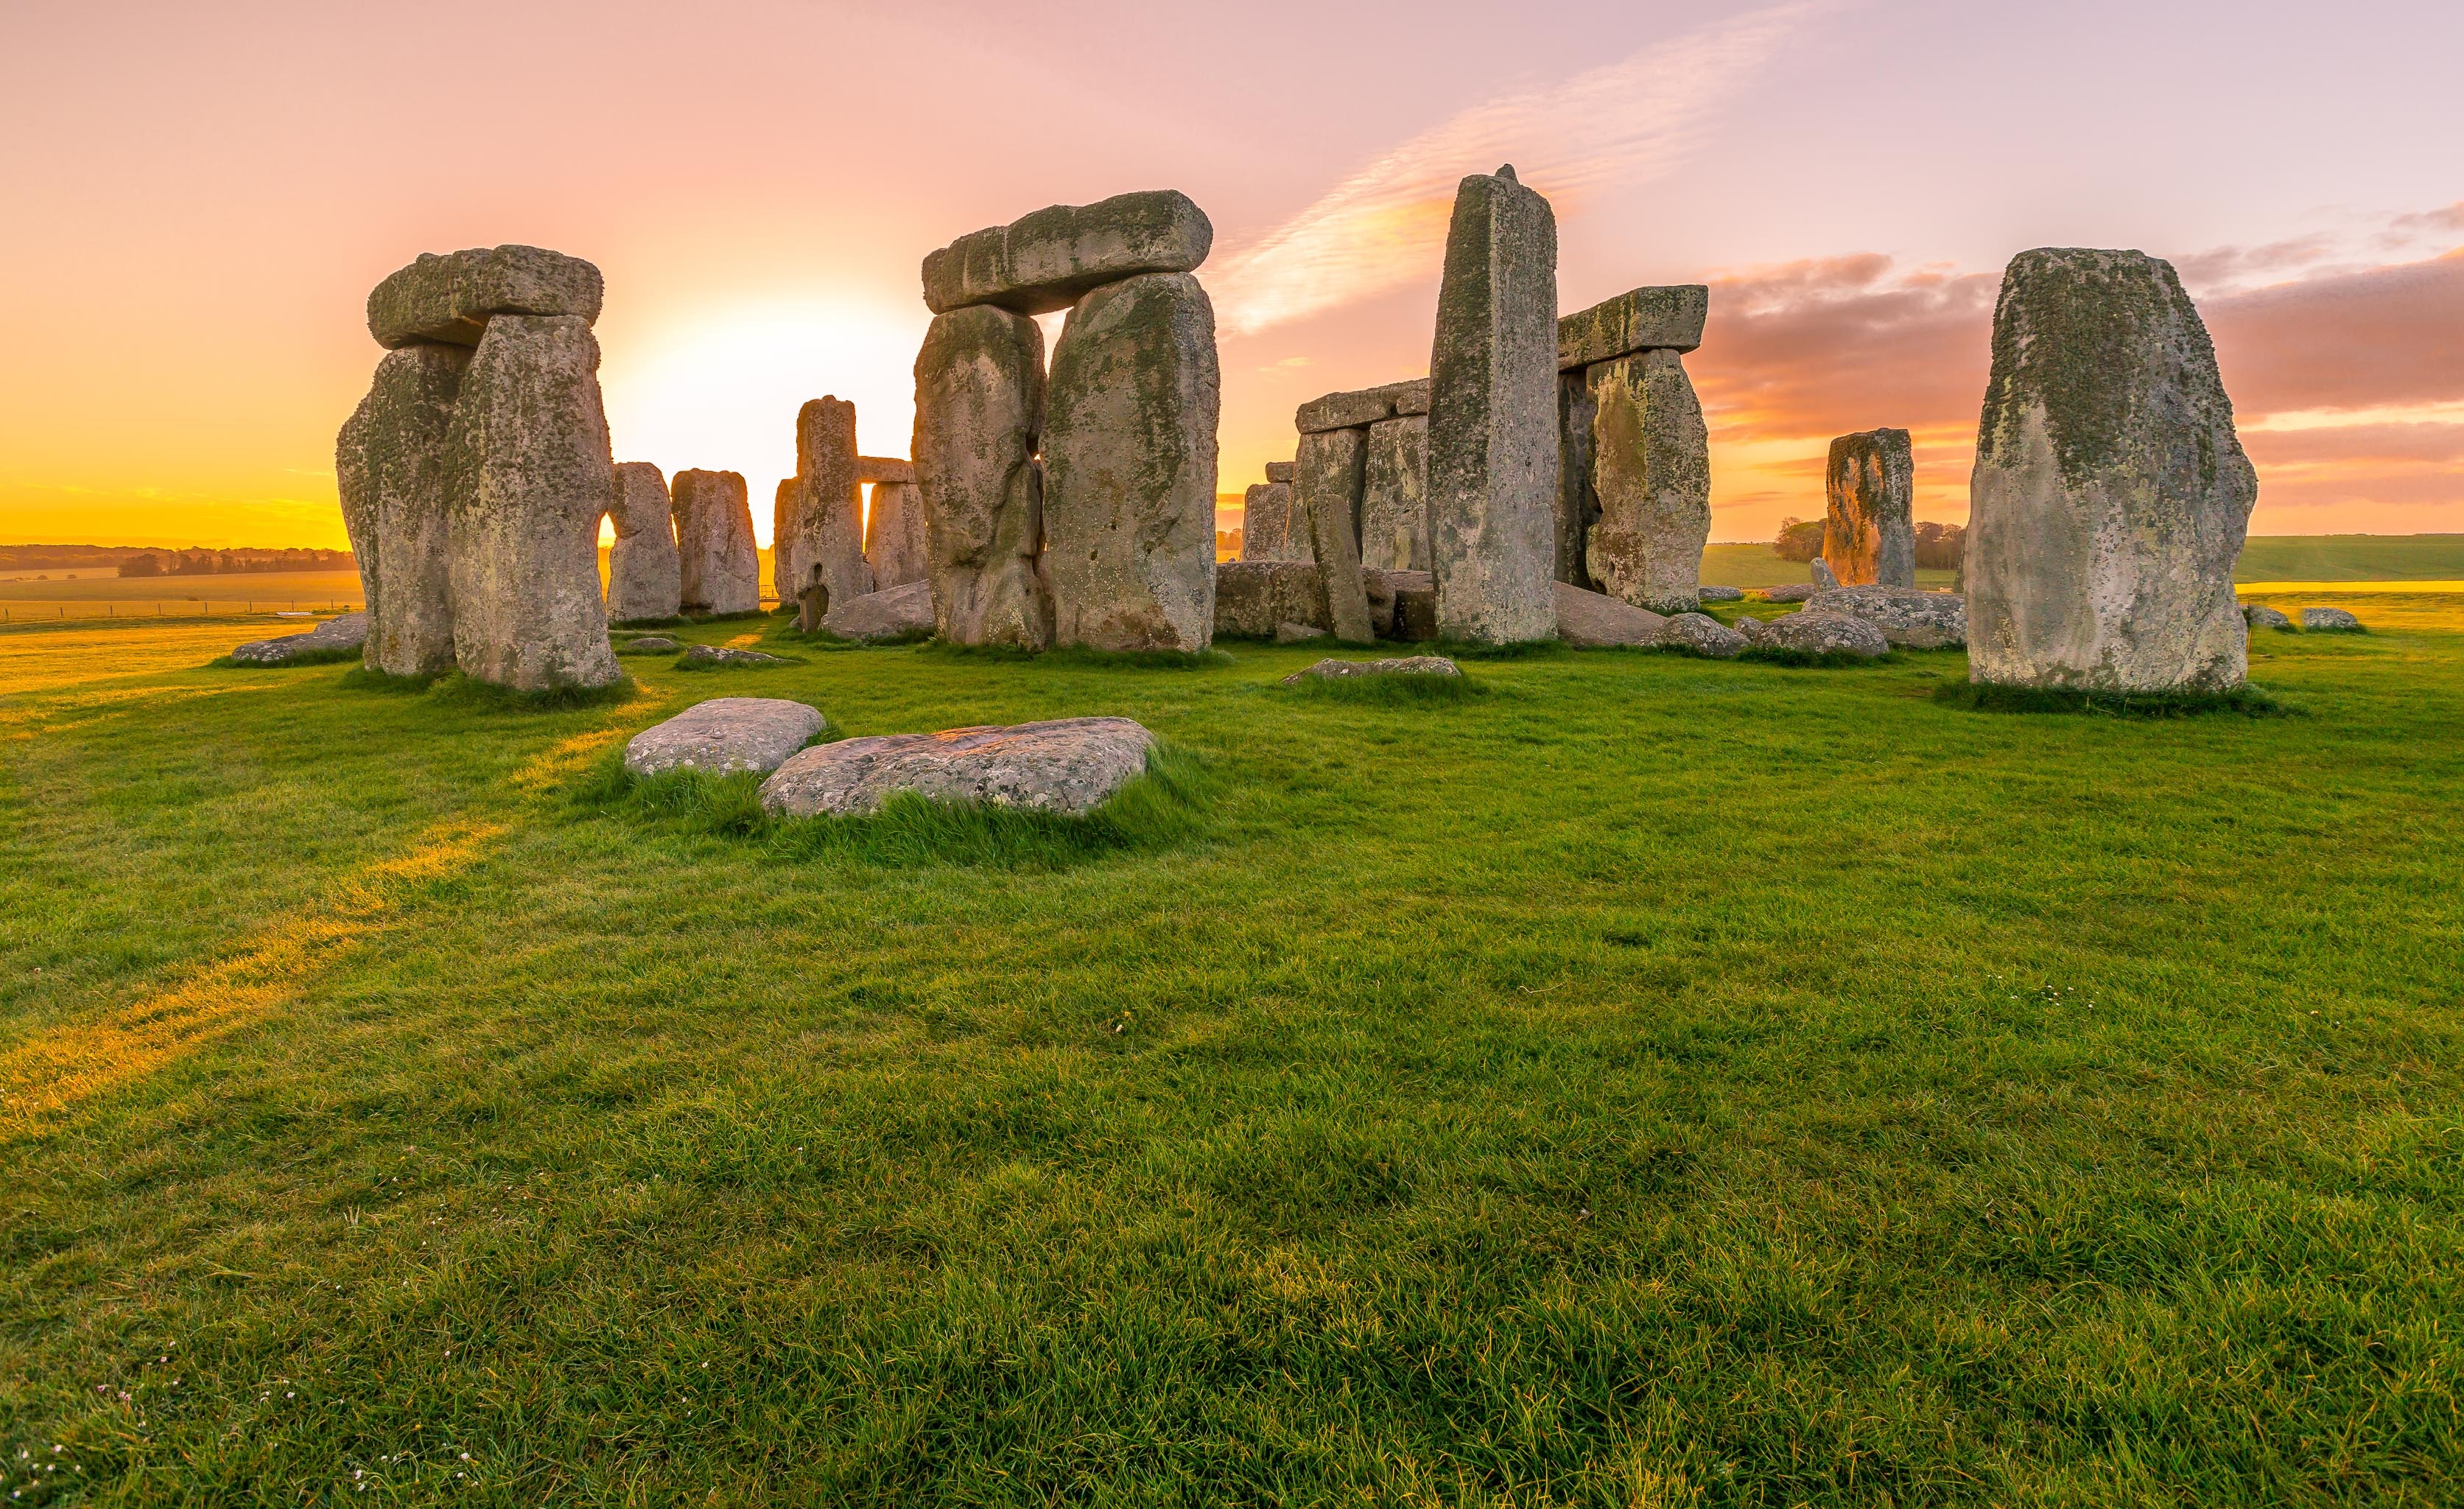
landscape, rock, sky, sunrise, lawn, stone, mystical, monument, ancient, landmark, terrain, plain, circle, england, ruins, heritage, historical, ecosystem, stonehenge, druid, ancient history